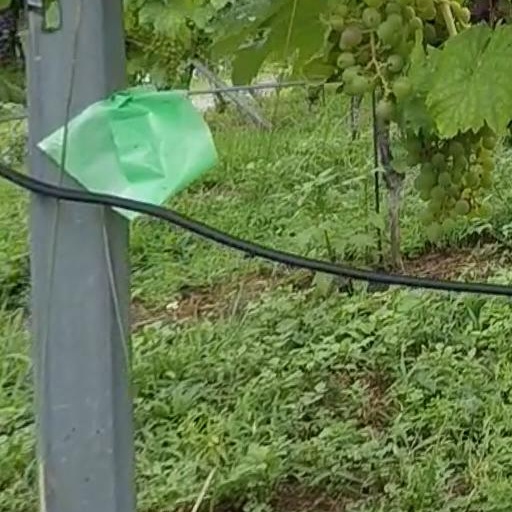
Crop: grape